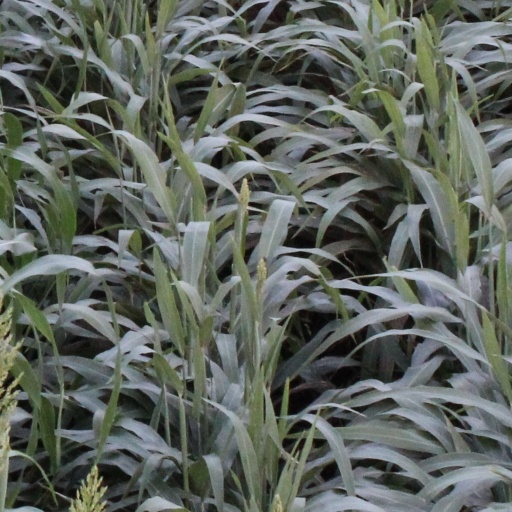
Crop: sorghum